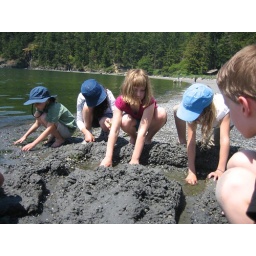
Vivian, Amaya, Grace, Gwen, and Jordon build in the sand at Bowman Bay beach